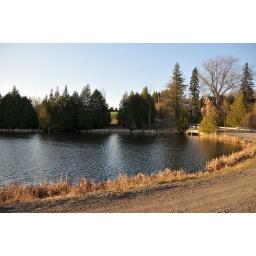
Sunset light on the road by the water